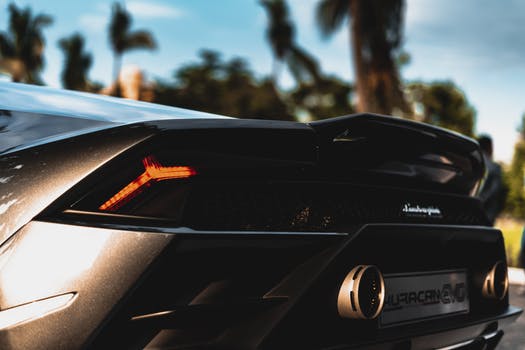
Label: No Watermark